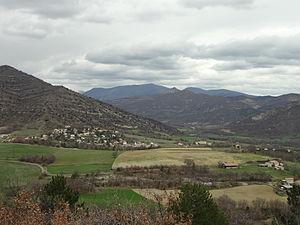
Mirabeau, alias Mirabeau-lez-Digne, est une commune française, située dans le département des Alpes-de-Haute-Provence en région Provence-Alpes-Côte d'Azur.